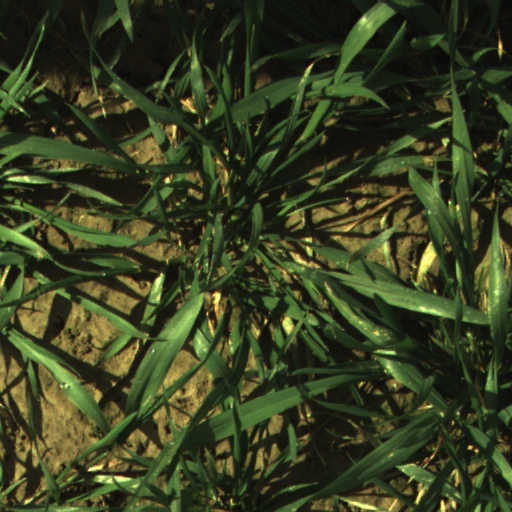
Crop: wheat